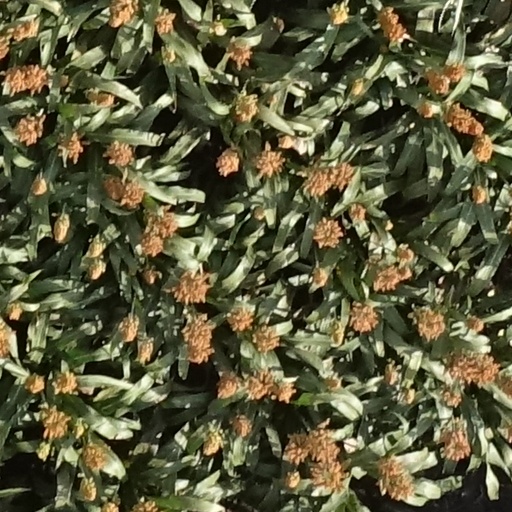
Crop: sorghum